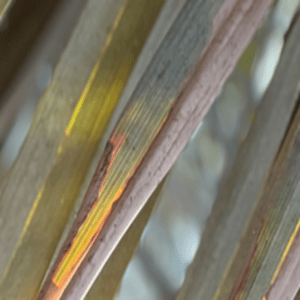
Label: Magnesium Deficiency